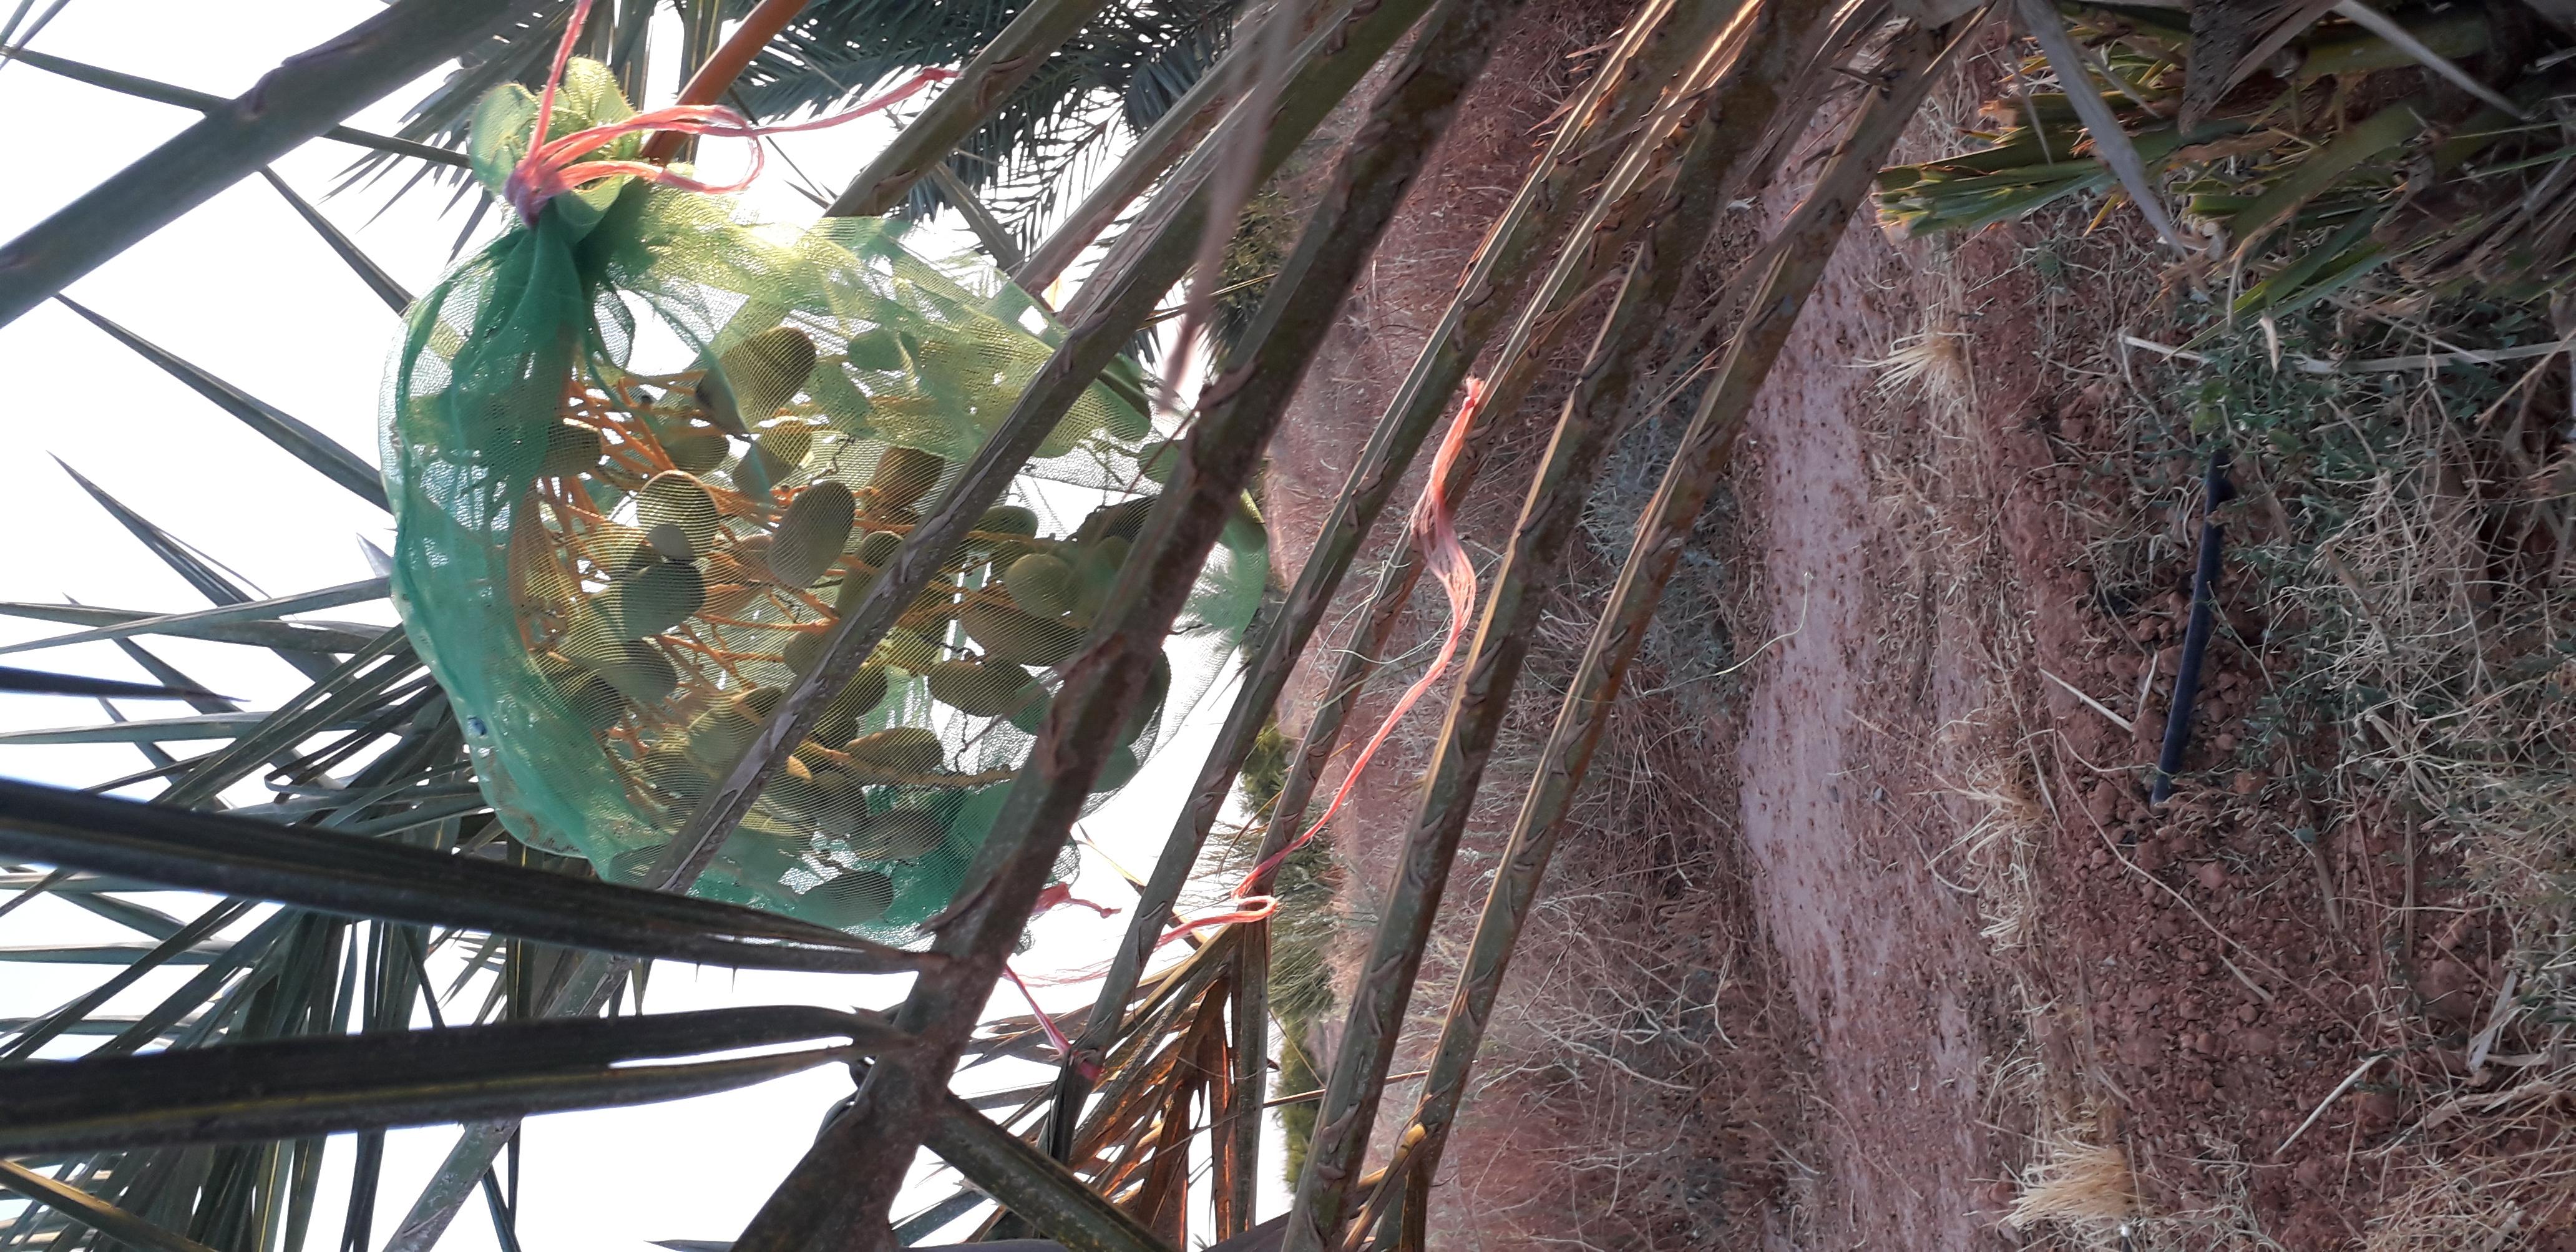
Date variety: Boumajhoul